Konni, Kerala

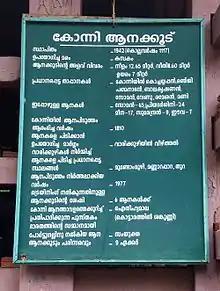
Konni Elephant Cage details board on display

Konni has a major elephant training centre, located from Pathanamthitta. The prime attraction here are the huge cages of wood built to house elephants. These cages are locally known as Aanakoodu and can accommodate three to four elephants at a time. The trainers here train the baby elephants which get separated from their herd, or are found wounded or roaming in the forest. Experienced trainers using their systematic training methods, tame the baby elephants. Visitors can get a close look at these elephants and can observe and understand a lot about their behaviour, especially that of baby elephants, which are often endearingly mischievous.